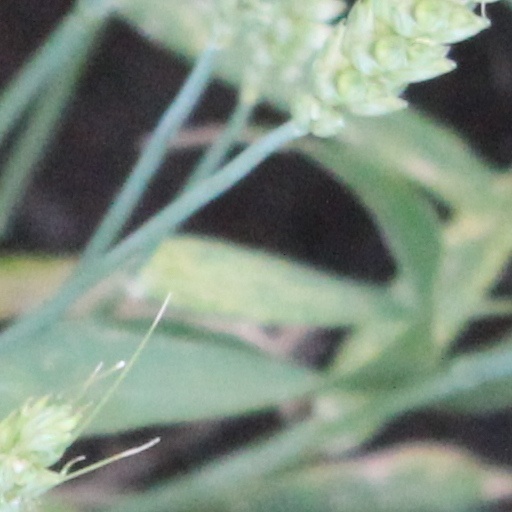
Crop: wheat